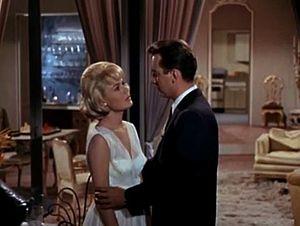
Clifford Stine, né le 24 mars 1906 à Los Angeles, mort le 12 décembre 1986 à Pomona, est un directeur de la photographie et technicien des effets visuels américain, membre de l'ASC.
Julia Heron est une décoratrice de cinéma et de télévision américaine, née le 21 novembre 1897 au Montana, morte le 9 avril 1977 à Los Angeles.
Chambre à part est un film américain réalisé par Richard Thorpe, sorti en 1965.